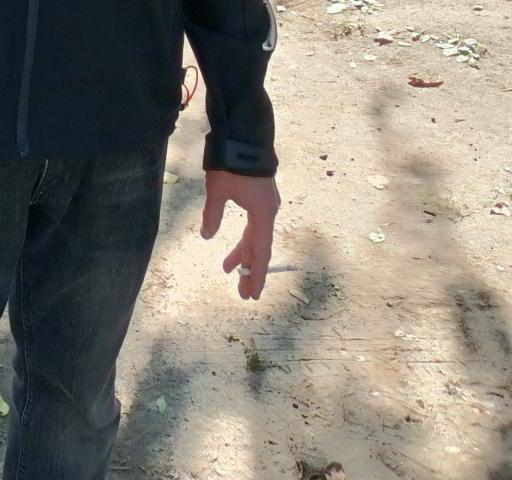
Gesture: no_gesture